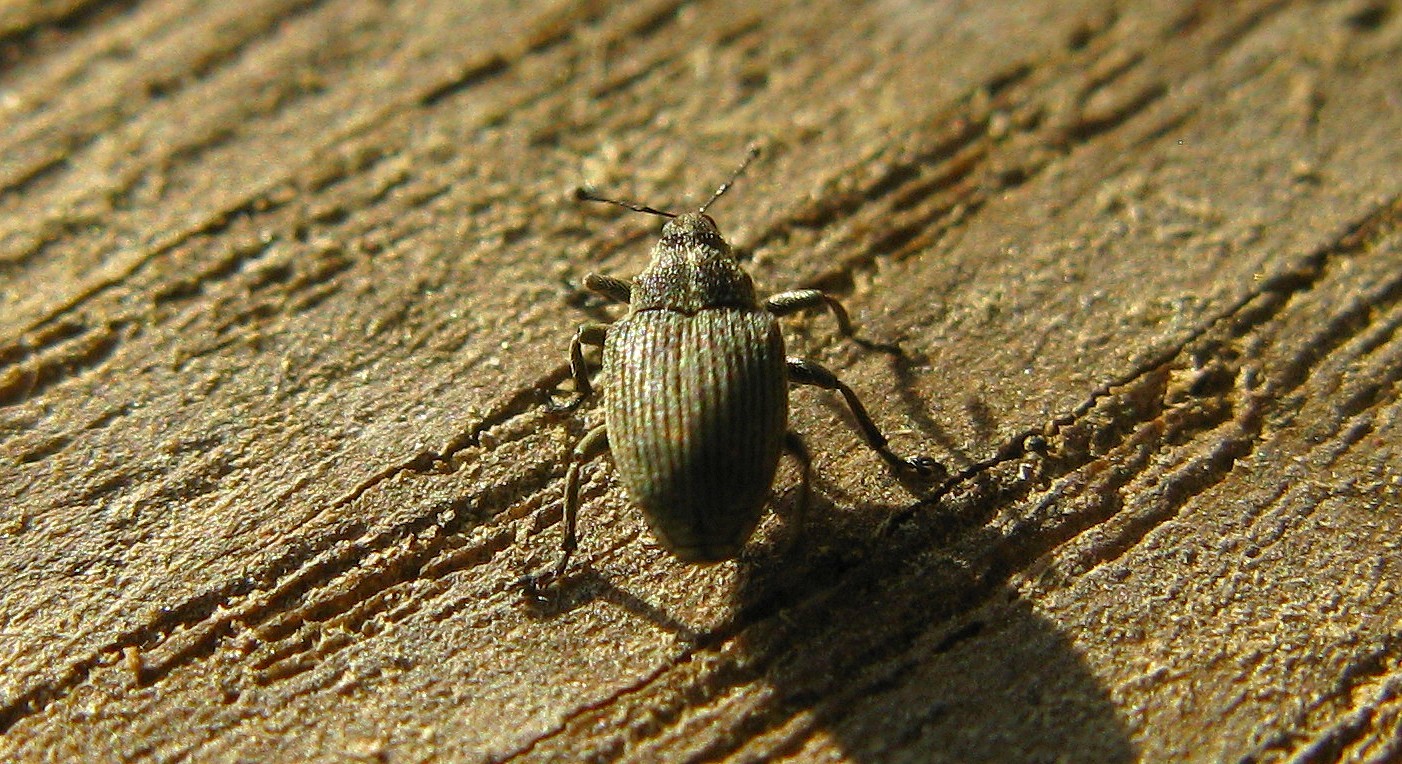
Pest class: Cabbage_seedpod_weevil